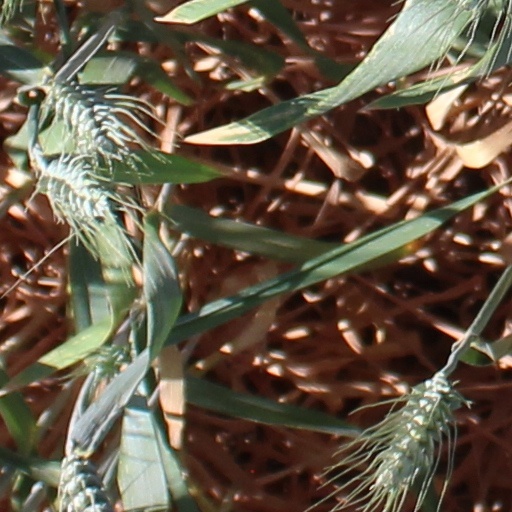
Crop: wheat